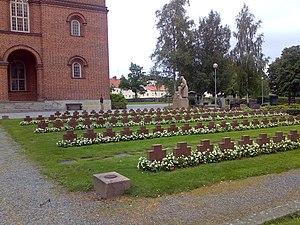
L'église de Tyrvää est une église située dans le quartier de Tyrvää à Sastamala en Finlande.